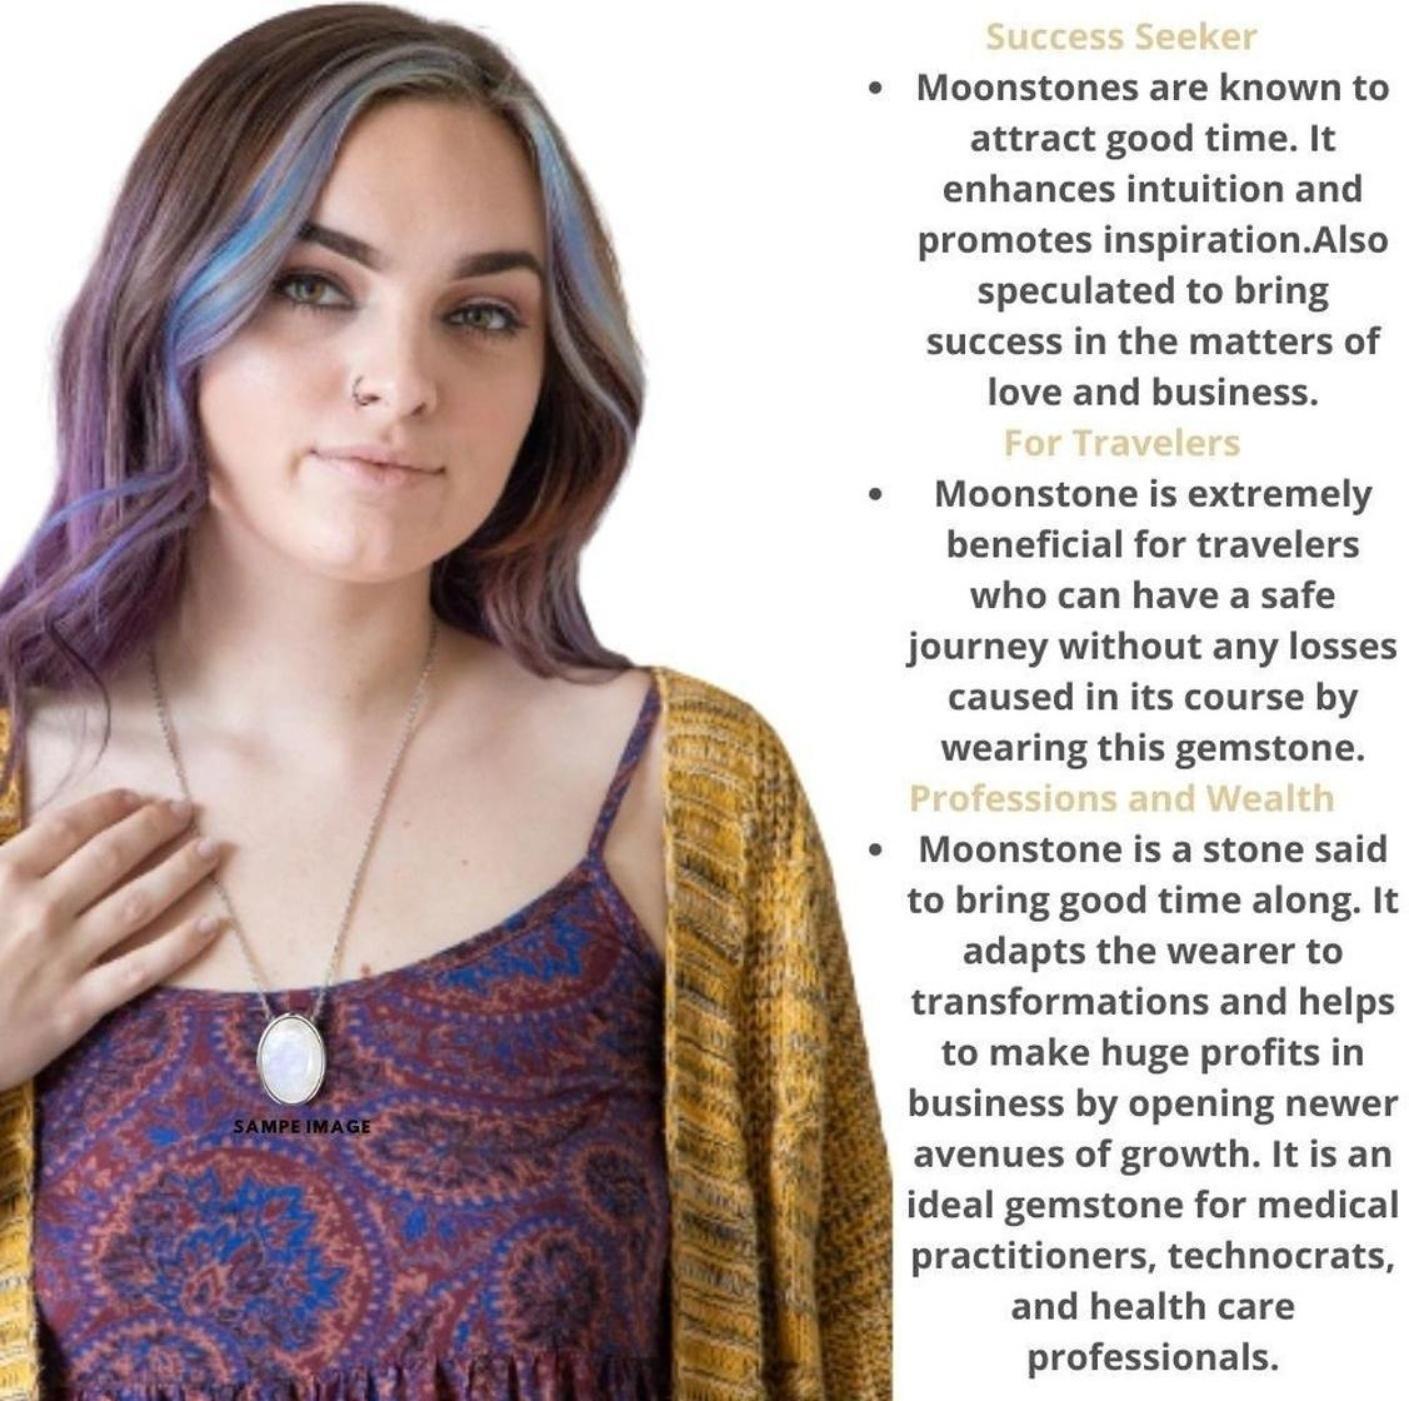
Chopra Gems Brass 100 Percent Unique and Effective Original Moonstone Pendant Without Chain White and Gold (Men and Women) (Pendant_Y23)
Type: Necklaces & Pendants
Brand: Chopra Gems & Jewellery
Price: Rs. 499
Chopra Gems Brass 100 Percent Unique and Effective Original Moonstone Pendant Without Chain White and Gold (Men and Women) (Pendant_Y23)
Features: Material - brass,Color white and gold,Chain not included
Included: 100 Percent Unique and Effective Original Moonstone